Citizenship (Amendment) Act, 2019

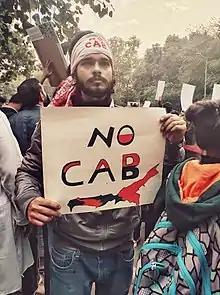
Locals protest against the CAB (Citizenship Amendment Bill) in New Delhi on 14 December 2019

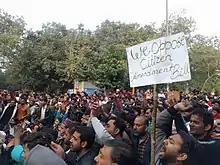
Locals and Jamia Millia Islamia students protest against CAA/NRC in New Delhi on 15 December 2019

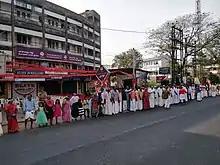
Kerala human chain was formed by approximately 6 to 7 million people and extended for a distance of 700 kilometres

The passage of the Act triggered different types of protests and criticisms. Violent protests erupted in Assam, where the protesters maintained that the new provisions of this Act are against prior agreements such as the Assam Accord, and that they would cause a "loss of political rights and culture". The India-Japan summit in Guwahati, which was supposed to be attended by Shinzō Abe was cancelled. The UK, USA, France, Israel and Canada issued travel warnings for people visiting India's north-east region, telling their citizens to "exercise caution".